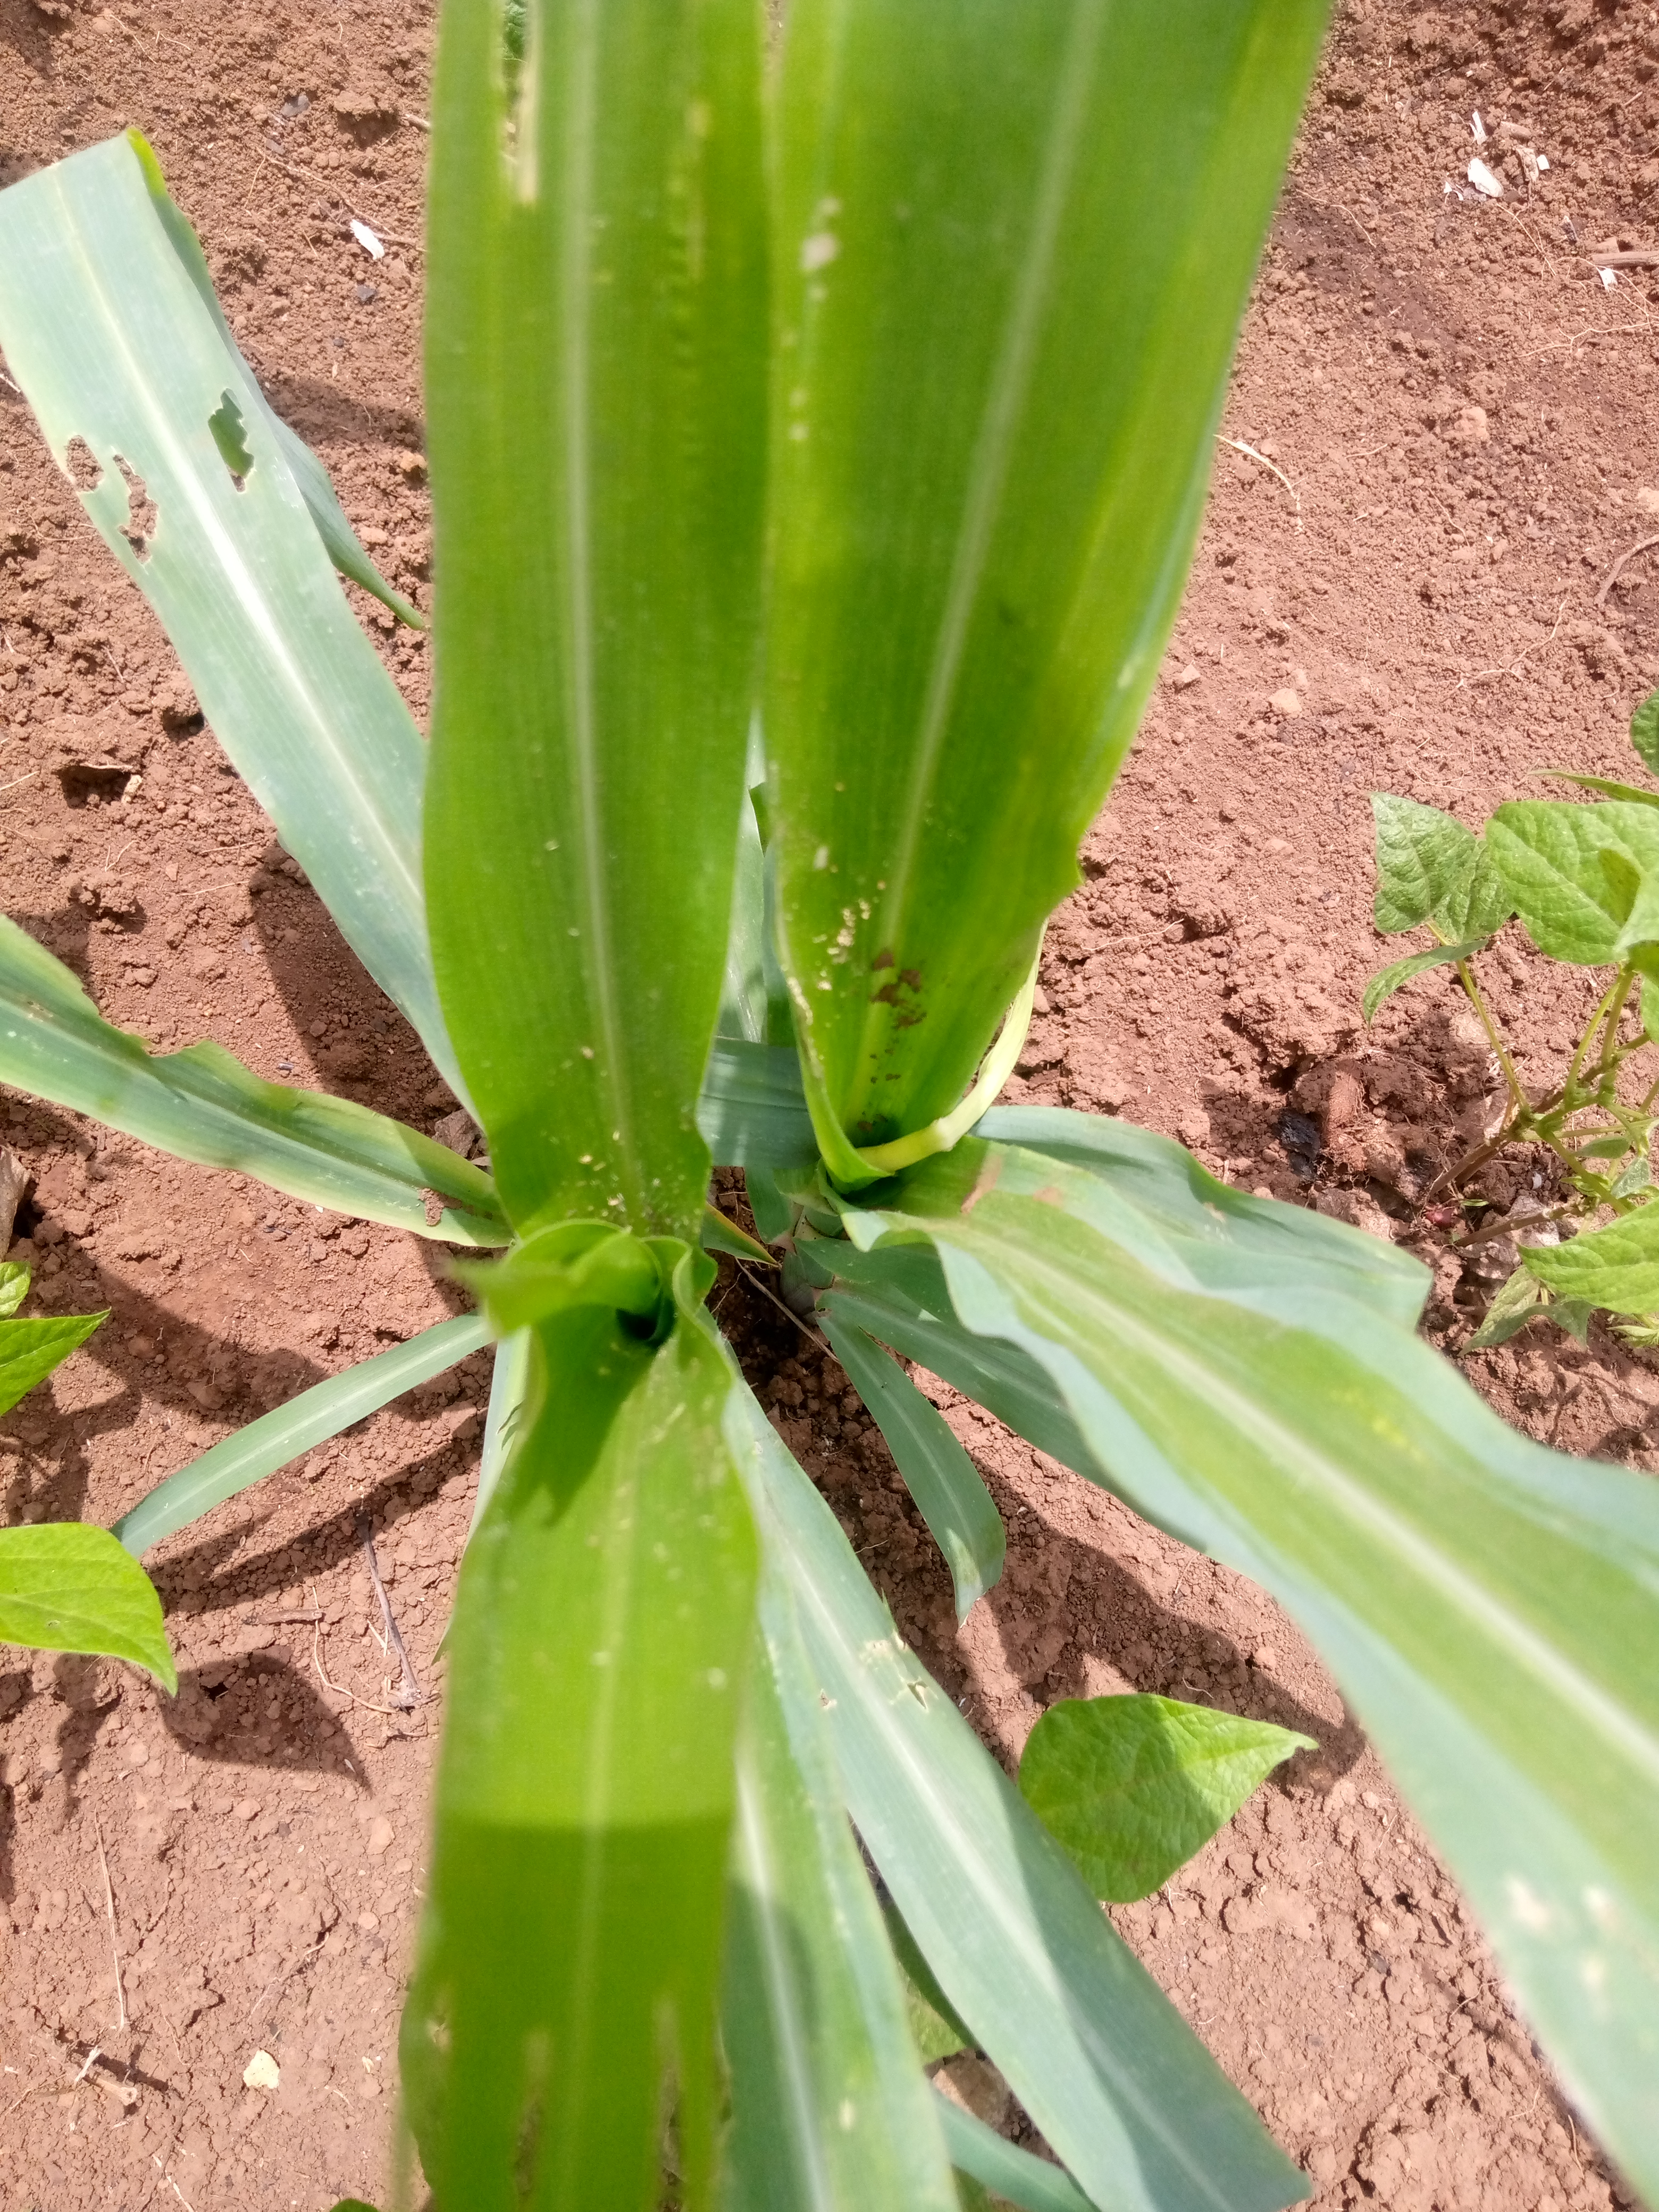
Label: spodoptera_frugiperda